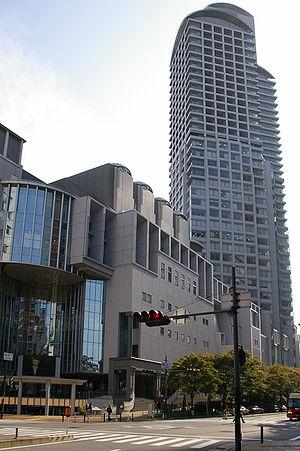
La préfecture d'Osaka est la deuxième plus peuplée des 47 préfectures du Japon. Osaka, capitale de la préfecture, est aussi la deuxième puissance économique du pays après la capitale Tokyo. Le PIB dans la région du Keihanshin est de 240 milliards d'euros, ce qui en fait une des régions les plus productives du monde.
La liste des plus hautes constructions du Japon rassemble les édifices les plus élevés du Japon.